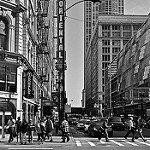
Label: B & W